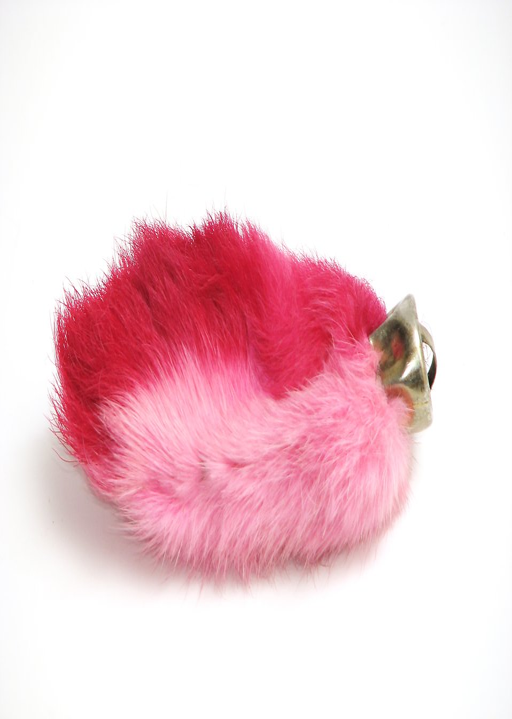
a pink rabbits foot isolated on a white background : free